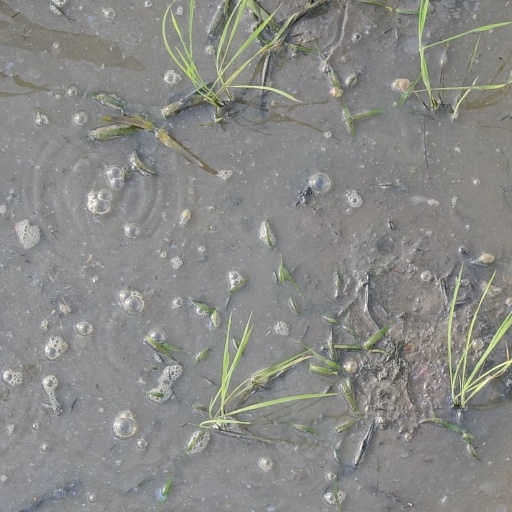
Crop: rice